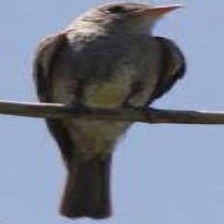
Species: GREATER PEWEE
Scientific name: CONTOPUS PERTINAX